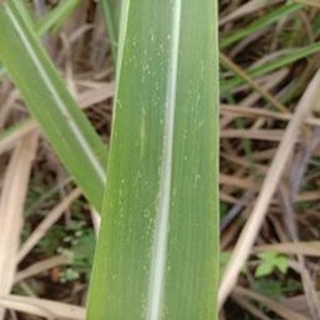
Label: sugarcane_mosaic